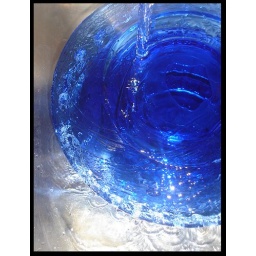
An experiment with light and a blue glass plate on top of a blue glass bowl, in a metal sink. No retouches.